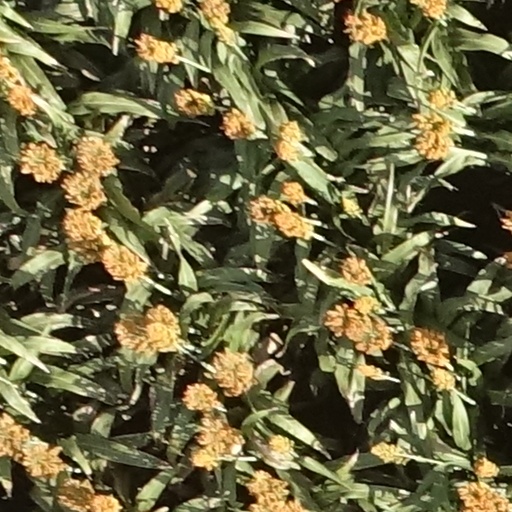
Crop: sorghum